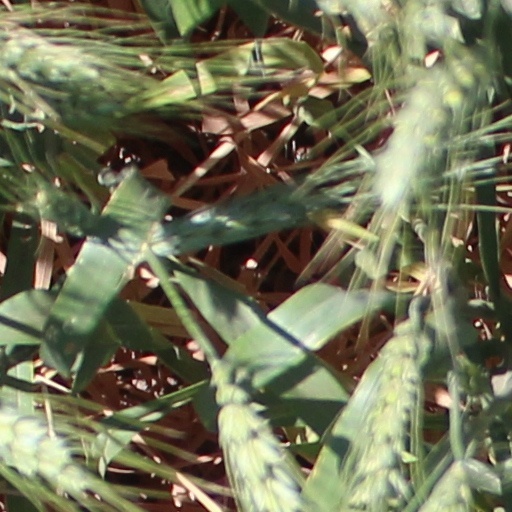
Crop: wheat